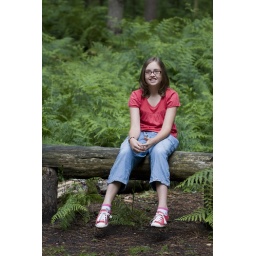
Young, smiling, girl sitting on a log bench in coniferous woodland, Lancashire, July